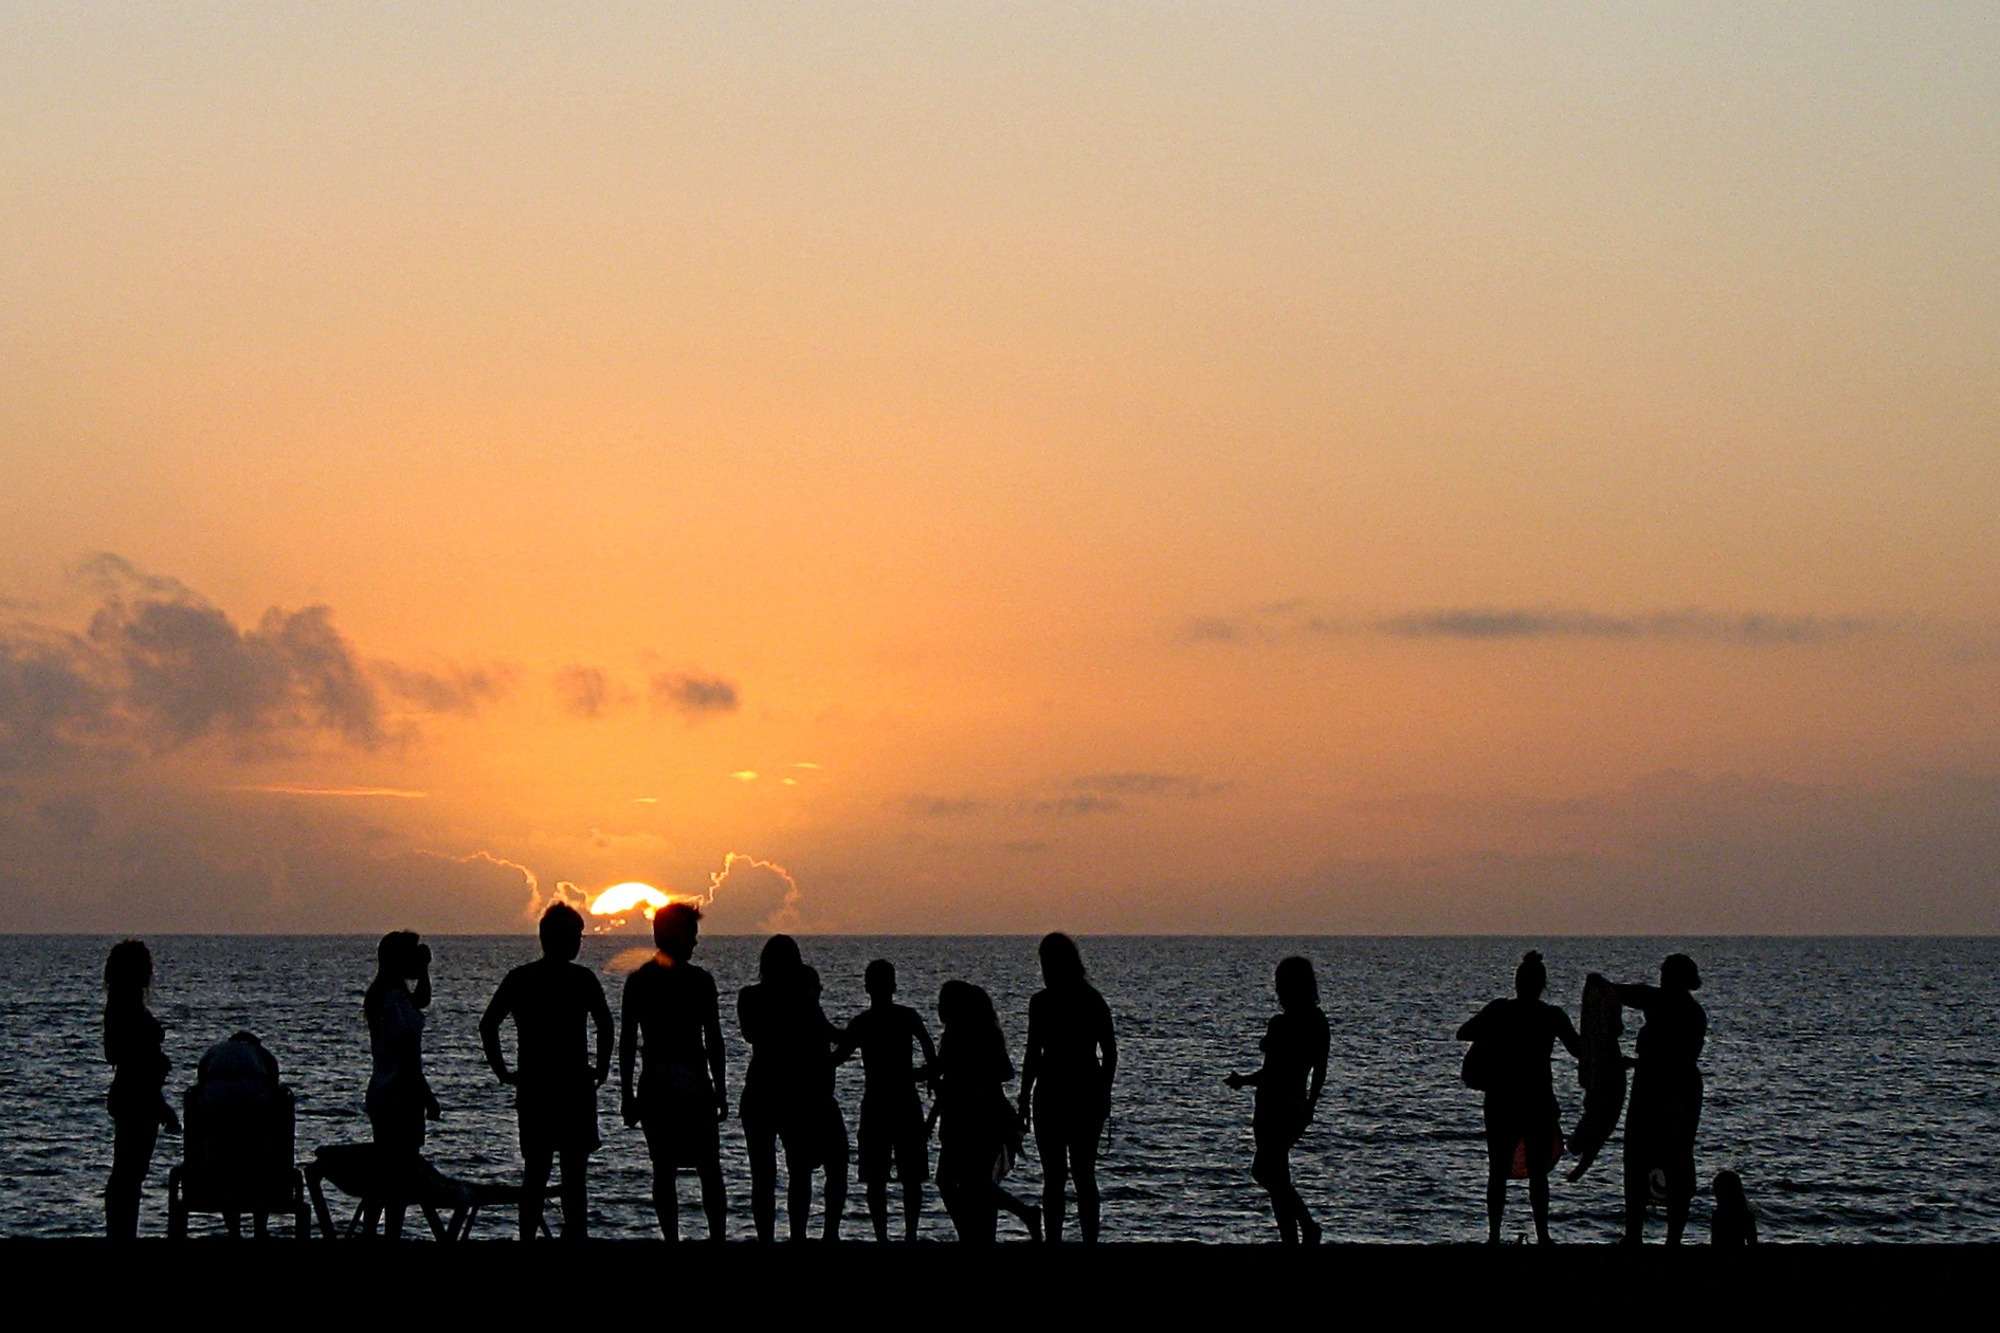
beach, sea, coast, ocean, horizon, people, sunrise, sunset, morning, dawn, vacation, dusk, evening, holiday, fun, afterglow, atmospheric phenomenon